Cristal (wine)

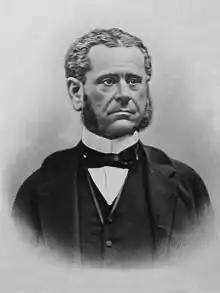
Louis Roederer.

Champagne increased in popularity with the Russian nobility from 1855 onwards. An especially popular brand was Louis Roederer's, who shipped a third of his production to Russia.